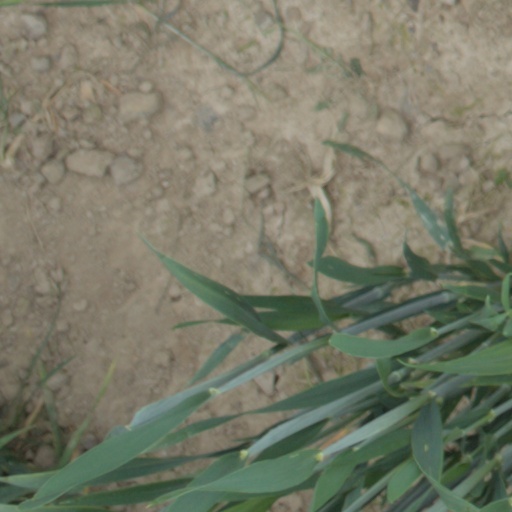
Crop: wheat